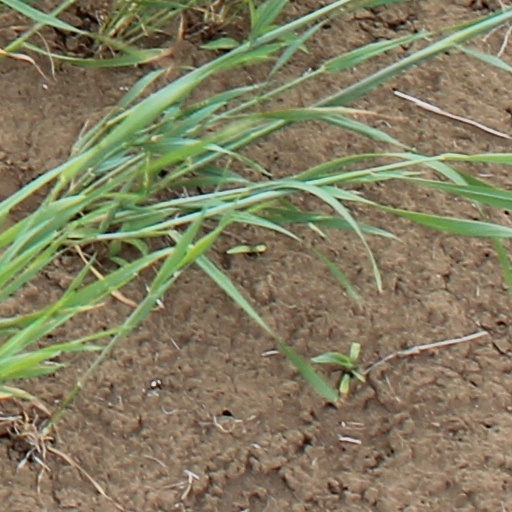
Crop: wheat